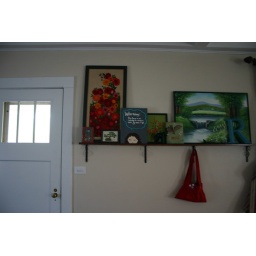
Hung by the front door and I change out the art often and rotate it around the house